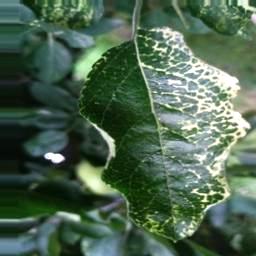
Label: Apple_Mosaic